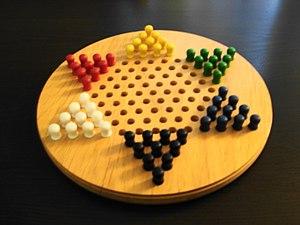
Photo d'un jeu de dames chinoises en bois.